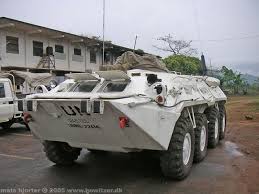
Label: BTR